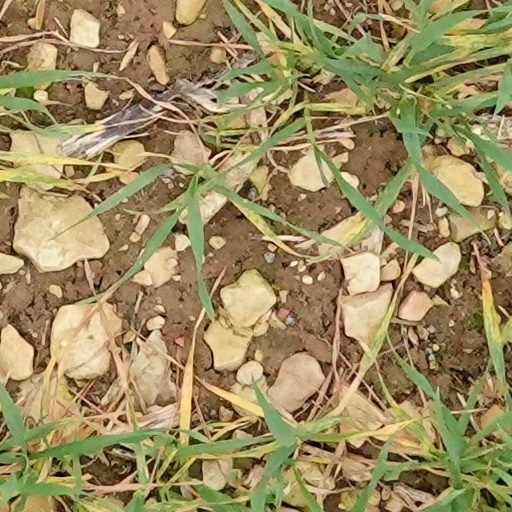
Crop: wheat